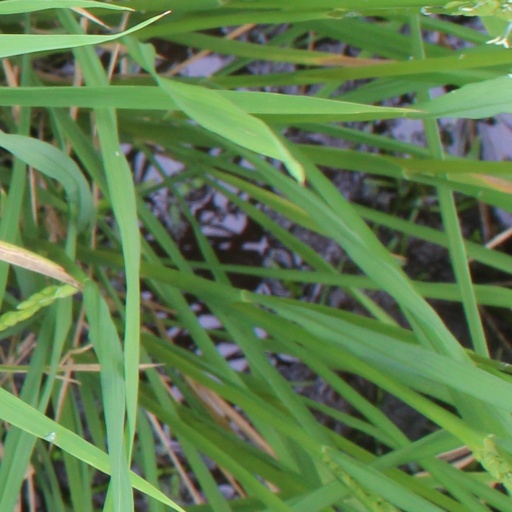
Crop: rice